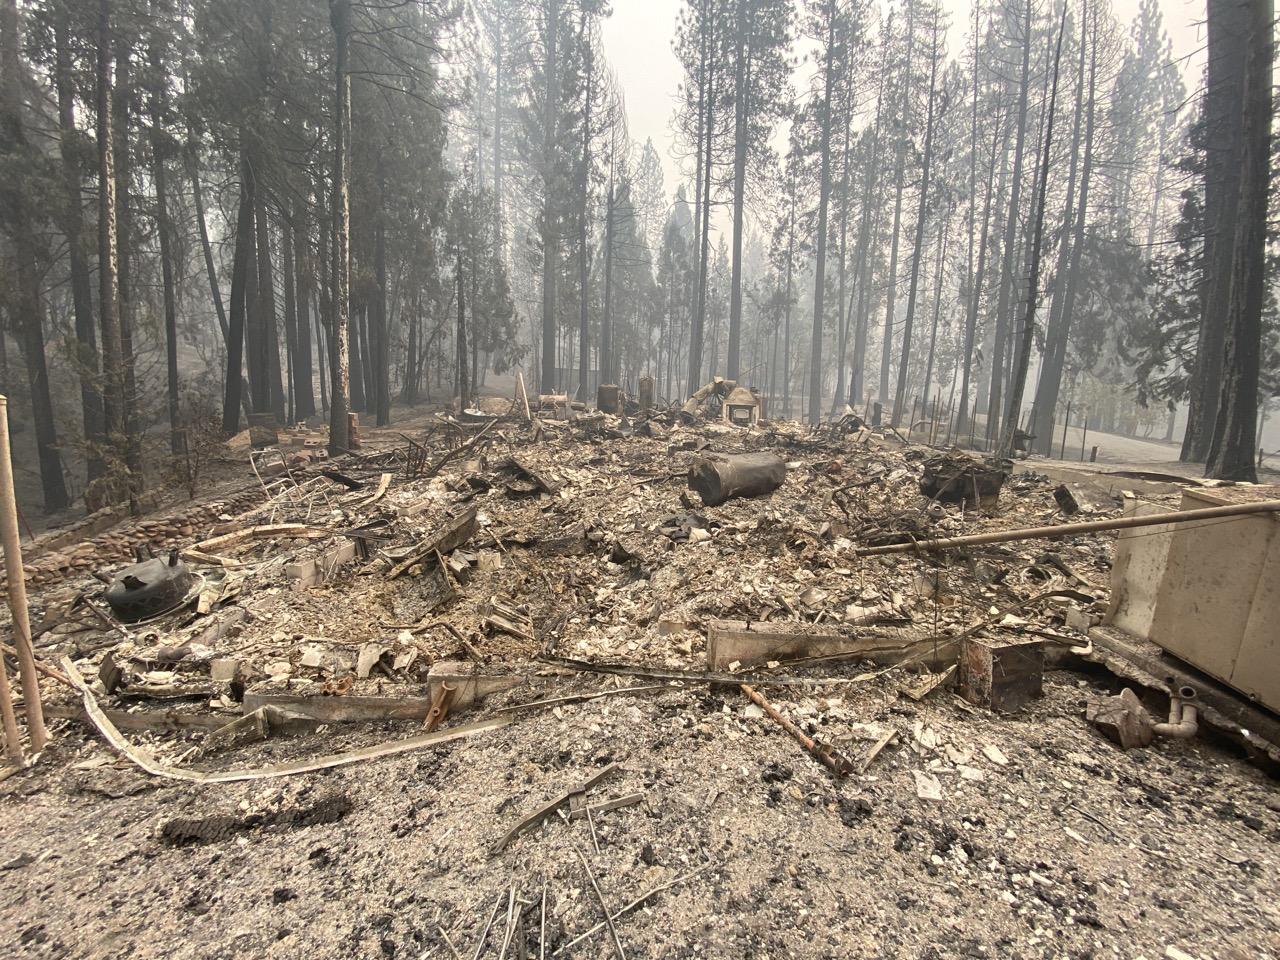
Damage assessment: destroyed